John I of Portugal

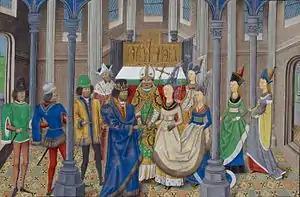
The wedding of João I of Portugal, 2 February 1387 with Philippa of Lancaster, by 15th-century painter and manuscript illuminator Master of Wavrin, from around Lille, now in France

On 6 April 1385, the Council of the Kingdom (the Portuguese Cortes) met in Coimbra and declared John, then Master of Aviz, to be king of Portugal. This was followed by the liberation of almost all of the Minho in the course of two months as part of a war against Castile in opposition to its claims to the Portuguese throne. Soon after, the king of Castile again invaded Portugal with the purpose of conquering Lisbon and removing John I from the throne. John I of Castile was accompanied by French allied cavalry while English troops and generals took the side of John of Aviz (see Hundred Years' War). John and Nuno Álvares Pereira, his constable and talented supporter, repelled the attack in the decisive Battle of Aljubarrota on 14 August 1385. John I of Castile then retreated. The Castilian forces abandoned Santarém, Torres Vedras and Torres Novas, and many other towns were delivered to John I by Portuguese nobles from the Castilian side. As a result, the stability of the Portuguese throne was permanently secured.